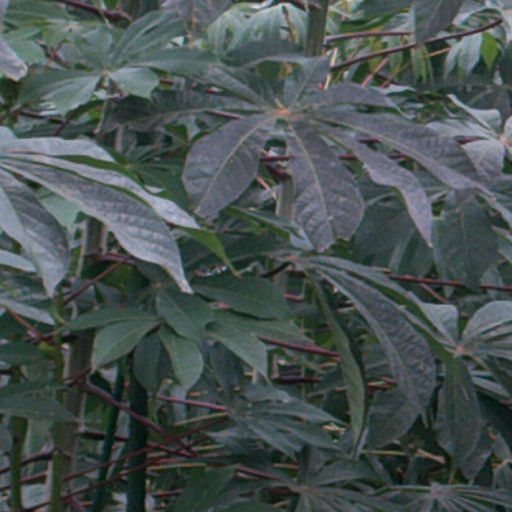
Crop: cassava